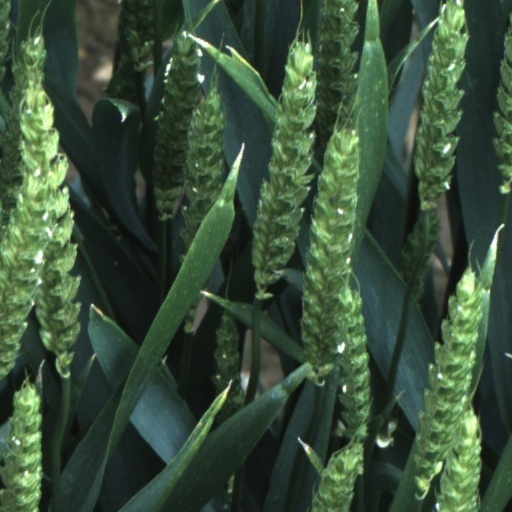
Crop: wheat